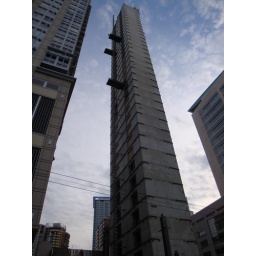
36 stories of above ground free standing elevator core in a seismic zone 3....